Hobie Landrith

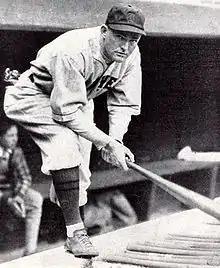
Cincinnati Redlegs manager Rogers Hornsby, who said that Landrith would be a key to the success of the 1953 club.

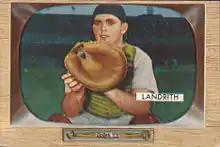
Landrith in his final season as Redlegs catcher in 1955

On January 25, 1953, Landrith signed his newest contract to play with Cincinnati for the upcoming season. Going into the season, manager Rogers Hornsby was optimistic that they would have a better club with more power overall, citing Landrith as one of the new players that could help the 1953 Reds be a success. Hornsby made it clear that veteran Andy Seminick would be the number one catcher on the depth chart for the Reds, but also said that Landrith would get a "good look" after witnessing his performance with the Reds at the end of the 1952 season, praising that he liked his "hustle". Landrith impressed during spring training, capping off the exhibition season with five RBIs against the Detroit Tigers with a three-run home run in a 10–9 winning effort on April 12. Although Seminick was the definite starting catcher for the Reds, Landrith was the opening day catcher on April 13. He did not play another game until April 29, when despite going 2-for-4 with two RBIs, he allowed a passed ball against the Brooklyn Dodgers with the bases loaded and two outs in the bottom of the ninth inning against hitter Duke Snider, scoring Carl Furillo from third base and losing the game 6–5.